Sagar Sengupta

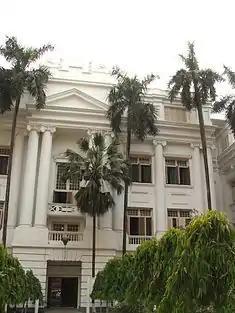
University of Calcutta

Sagar Sengupta was born in the Indian state of West Bengal, earned a postgraduate degree from the University of Calcutta and secured a PhD from the Indian Institute of Science. He did his post doctoral studies at the Institut de Genetique et de Biologie Moleculaire et Cellulaire (IGBMC) in Strasbourg, France and completed it at the National Cancer Institute of the National Institutes of Health. Subsequently, he joined the National Institute of Immunology, India in 2004 as a faculty. He served in National Institute of Immunology till 2022 as a Grade VII Staff Scientist. In November 2022, Sengupta became the Director of National Institute of Biomedical Genomics on deputation from National Institute of Immunology. The permanent residence of Sengupta is in Gurgaon, Haryana.